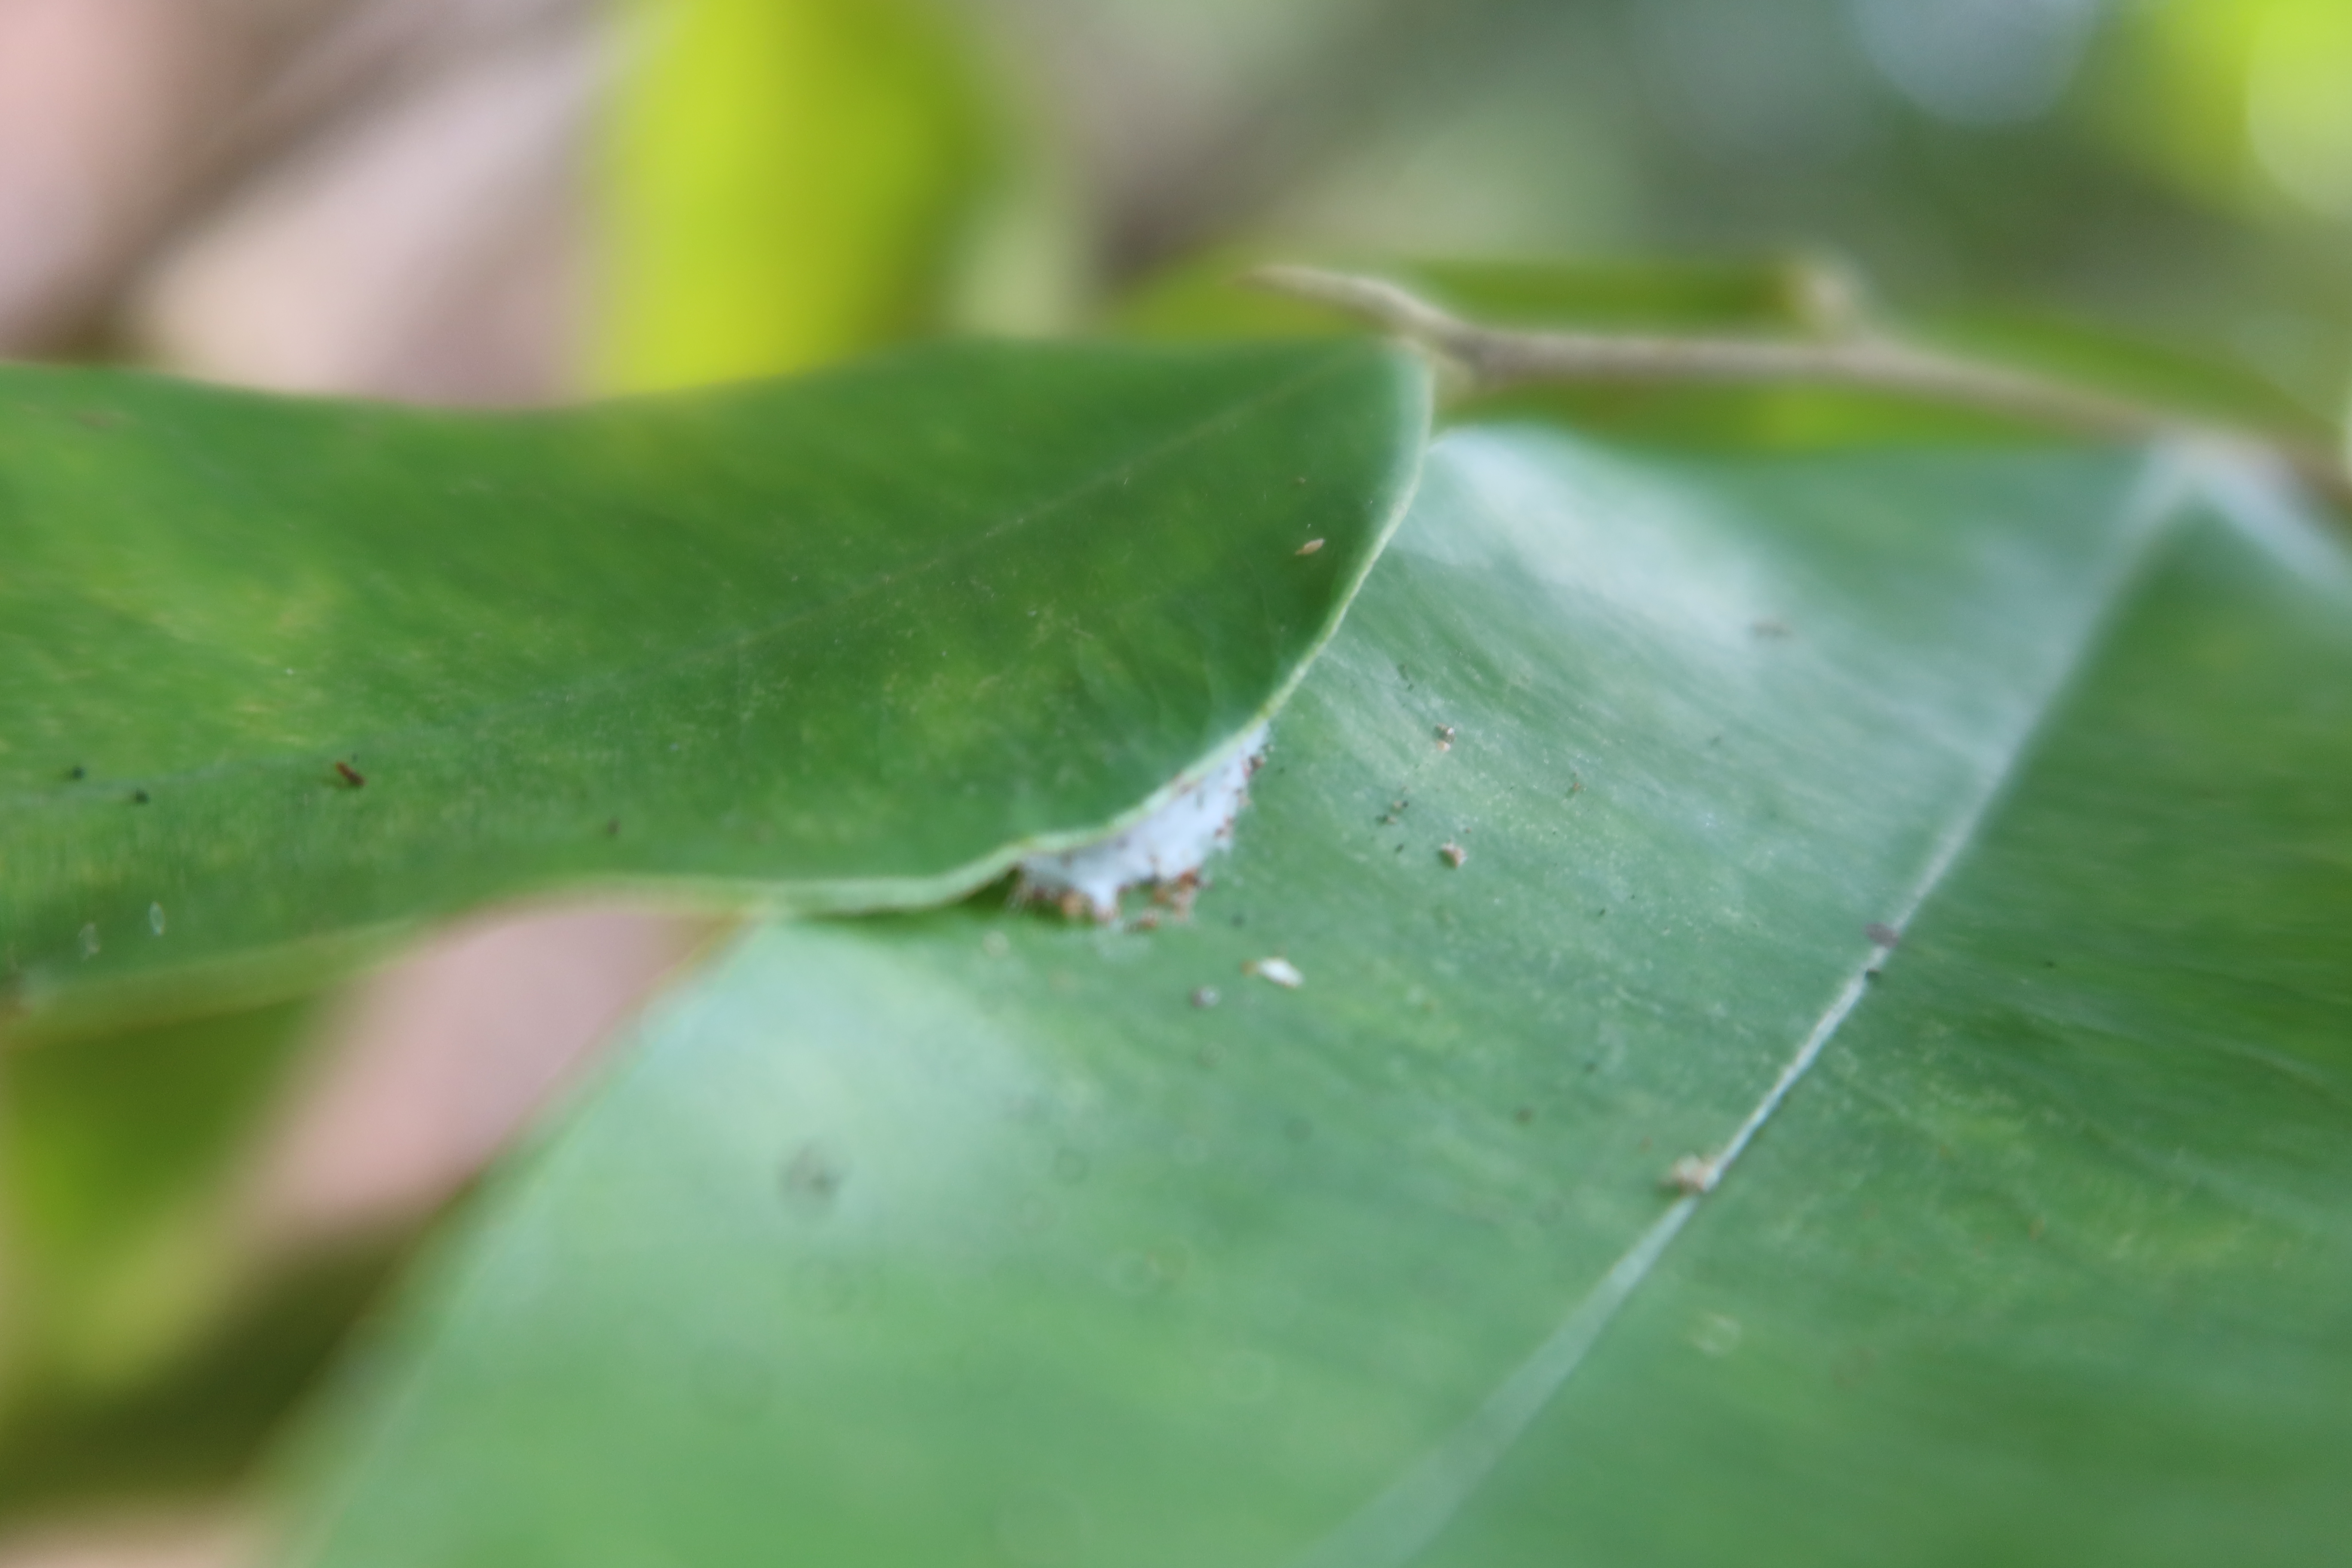
Label: Spiders